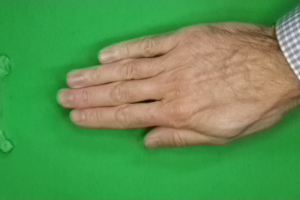
Label: paper